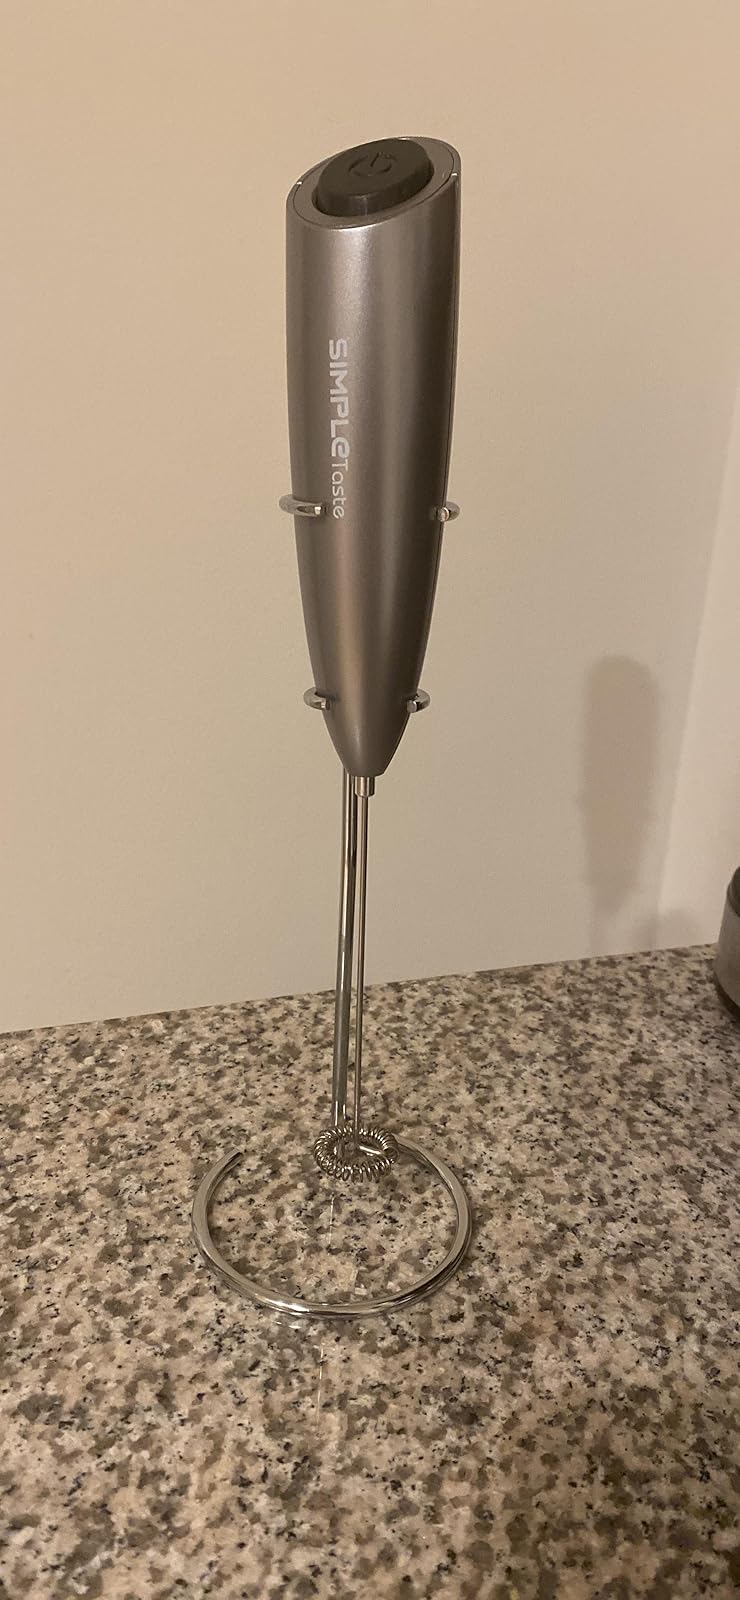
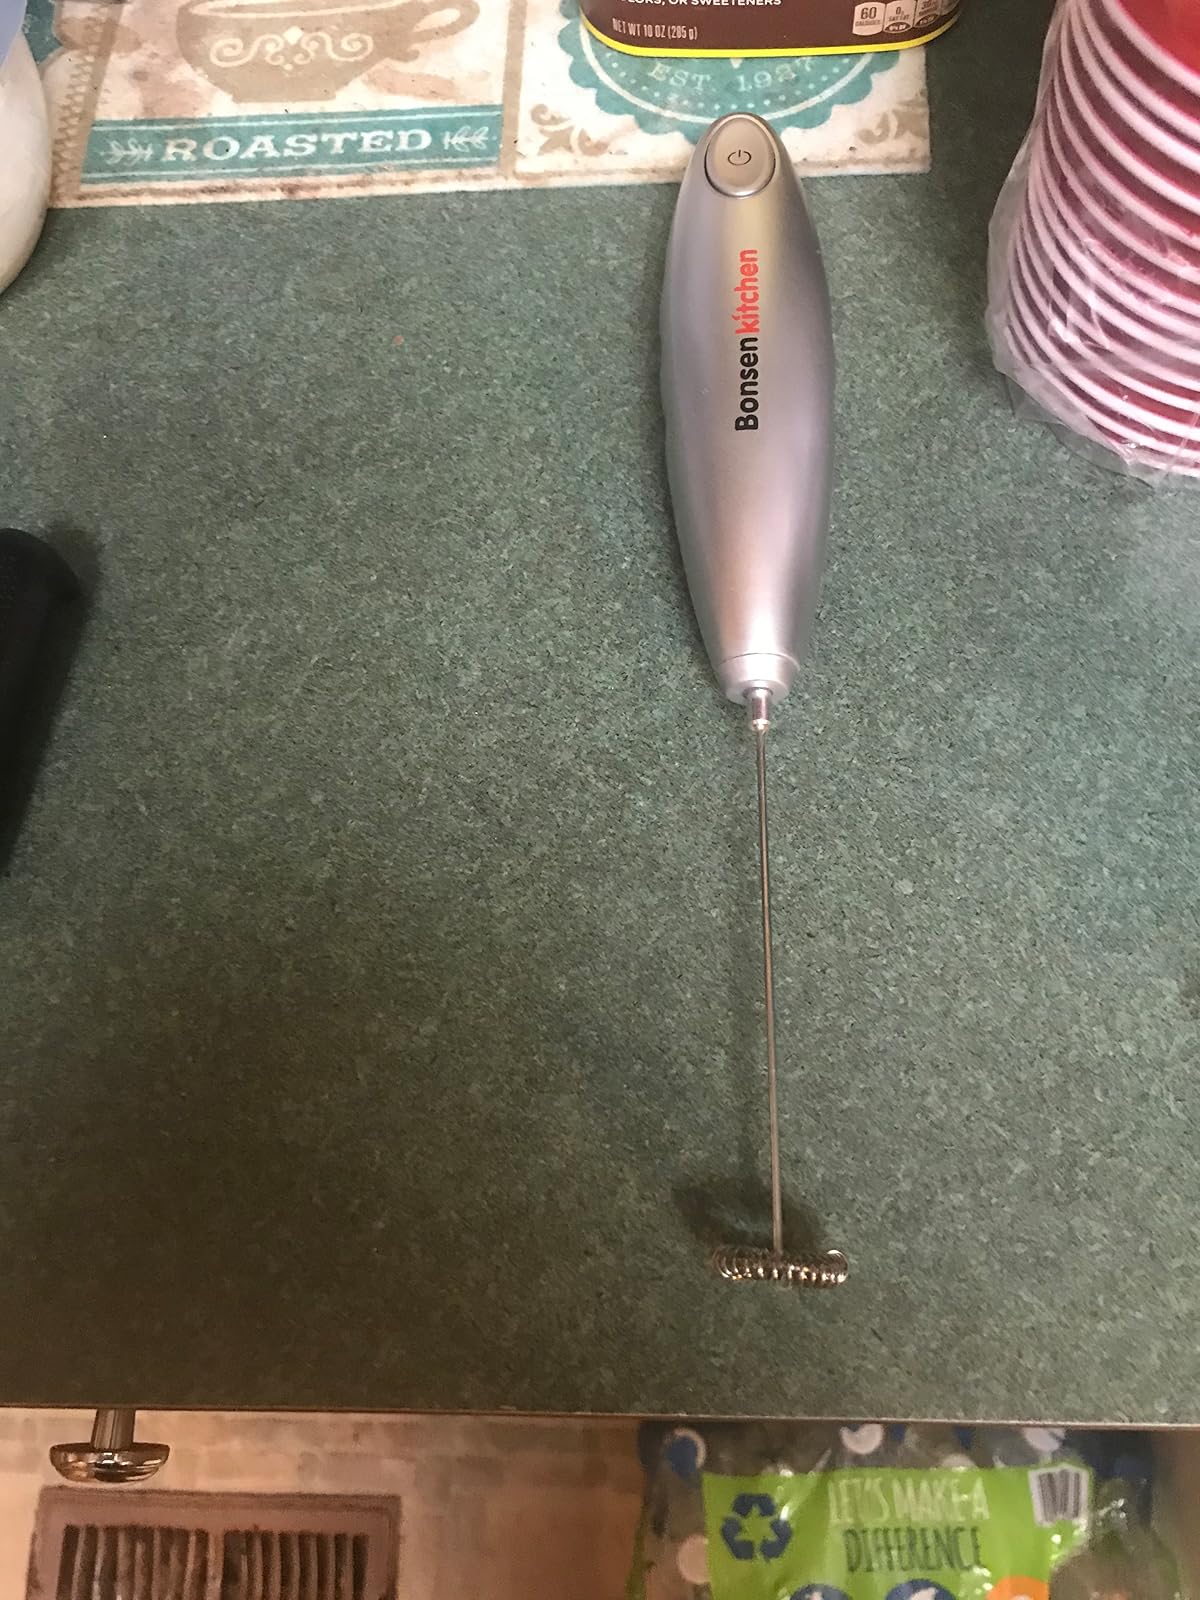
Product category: items_mixer
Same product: no